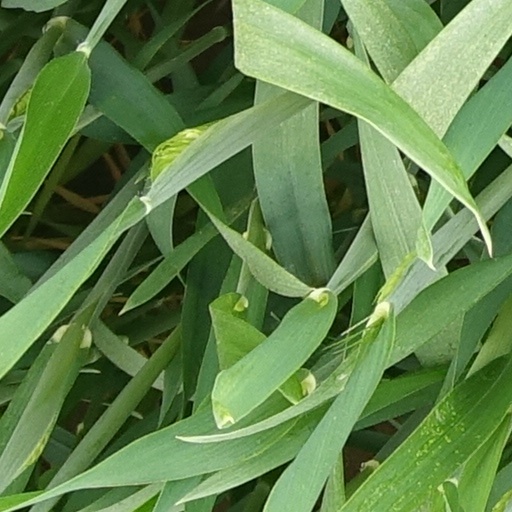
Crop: wheat